Scott Boland

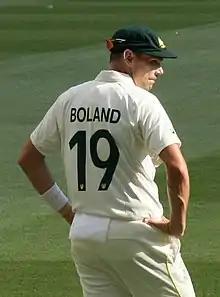
Boland during his Test match debut against England at the Melbourne Cricket Ground, 2021–22 Ashes

Scott Michael Boland (born 11 April 1989) is an Australian international cricketer. A right-arm fast-medium bowler, he also plays domestically for Victoria and the Melbourne Stars. In March 2019, he was named the Sheffield Shield Player of the Year by Cricket Australia. Boland is one of a handful of Indigenous Australians to be selected to play for Australia at international level and, as of December 2021, is only the second male Aboriginal player to have played Test cricket for Australia, after Jason Gillespie. He was a member of the Australian team that won the 2023 ICC World Test Championship final.